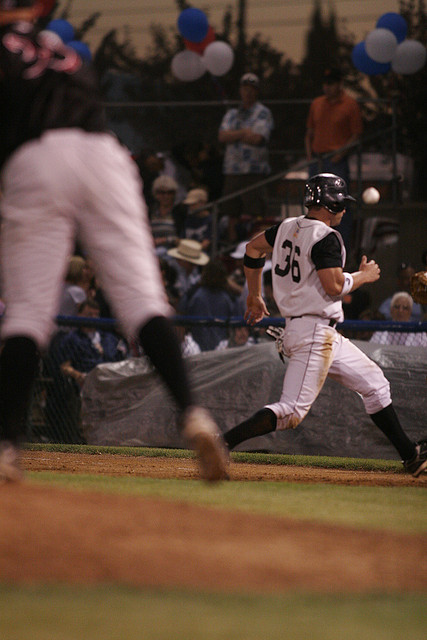
cầu thủ bóng chày đang chạy về phía bóng trên trận